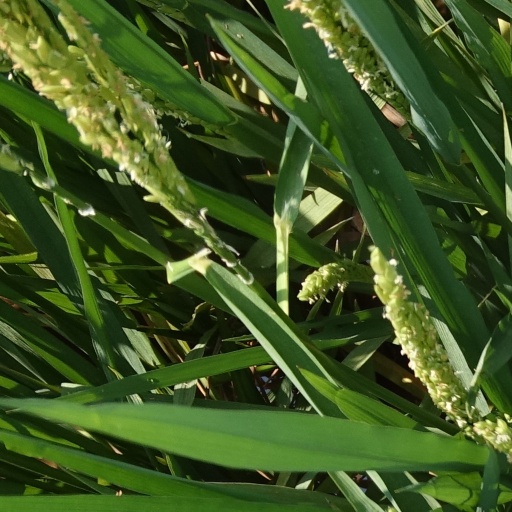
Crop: rice